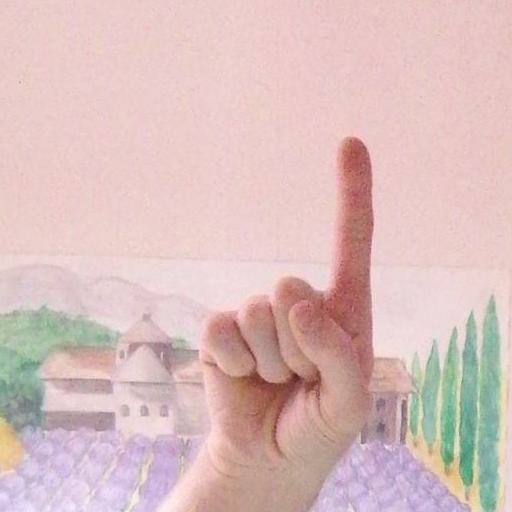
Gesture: one